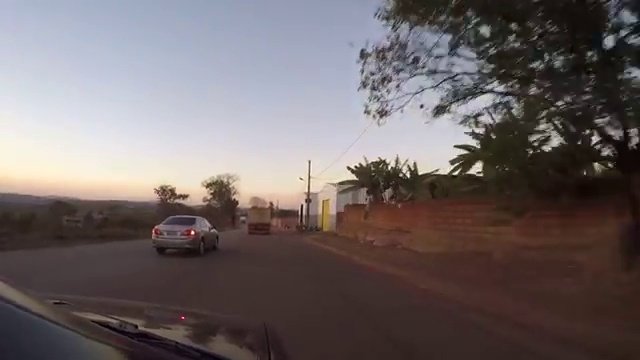
Fire: no
Smoke: no